The Antipodes

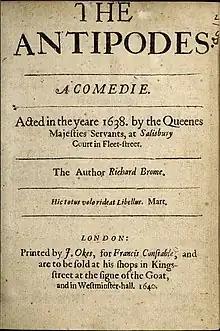
Title page of the first quarto of "The Antipodes", 1640

The Antipodes is a Caroline era stage play, a comedy written by Richard Brome c. 1636. Many critics have ranked "The Antipodes" as "his best play...Brome's masterpiece," and one of the best Caroline comedies – "gay, imaginative, and spirited...;" "the most sophisticated and ingenious of Brome's satires." Brome's play is "a funhouse mirror" in which the audience members could "view the nature of their society."